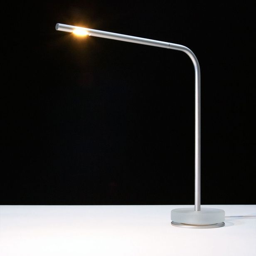
a desk lamp as thin as a no. pencil